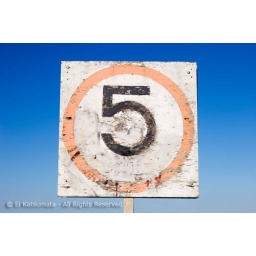
Weathered sign with chipped paint indicating speed limit in a boat marina